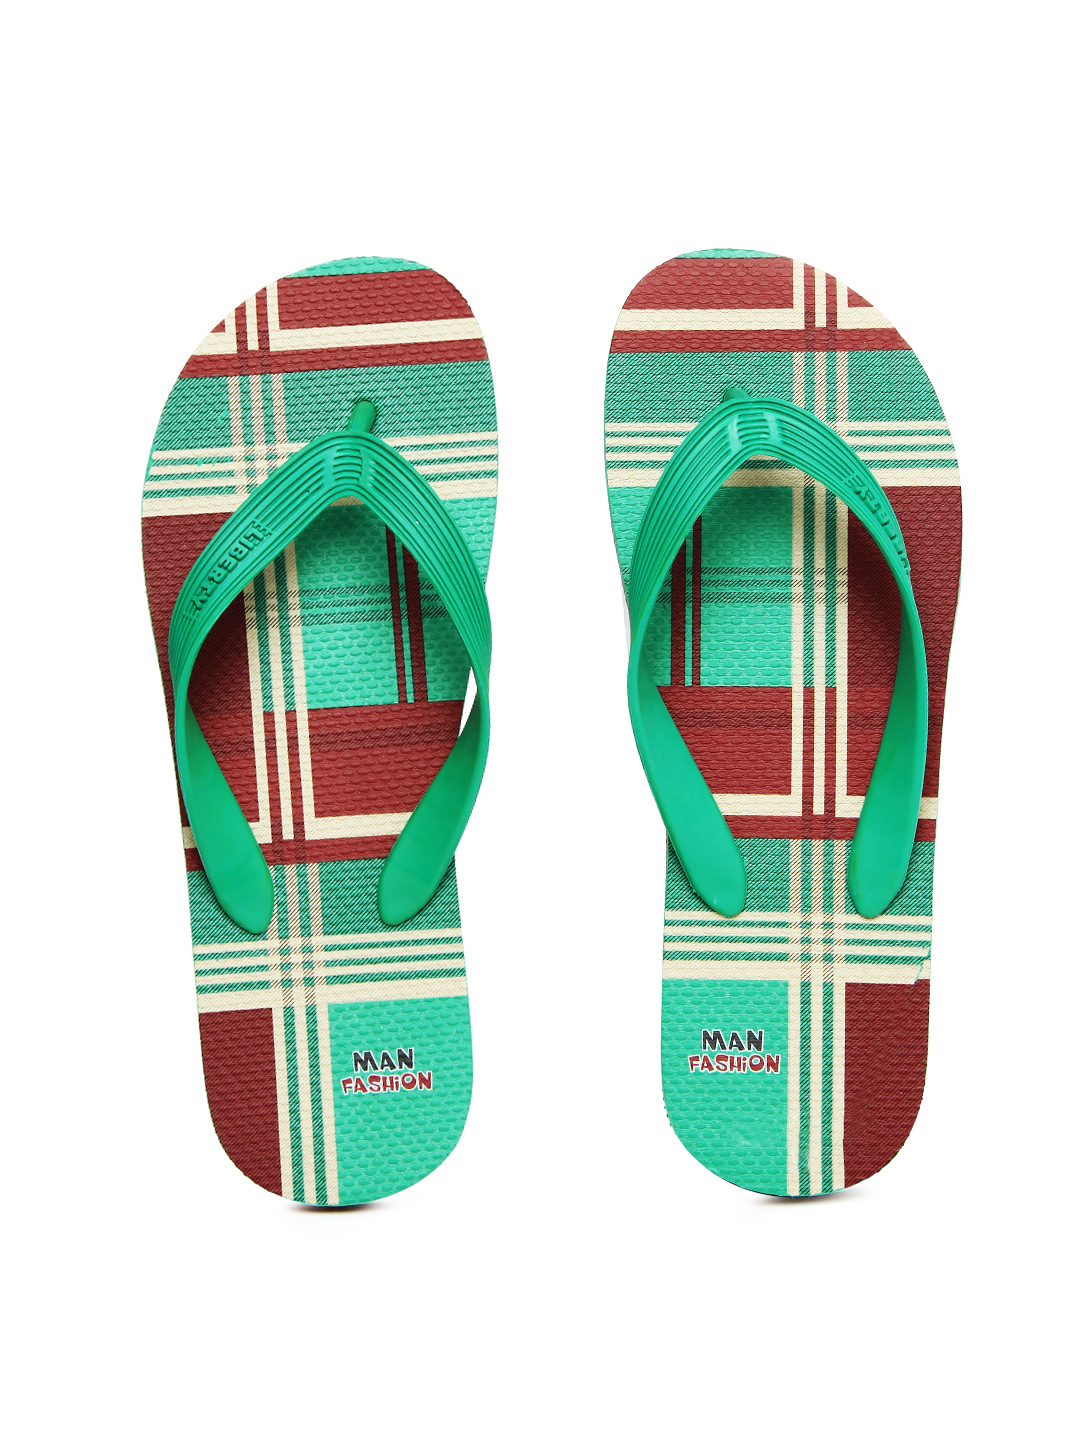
Gliders Men Green Esquire Flip Flops
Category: Footwear / Flip Flops / Flip Flops
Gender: Men
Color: Green
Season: Summer 2013
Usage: Casual